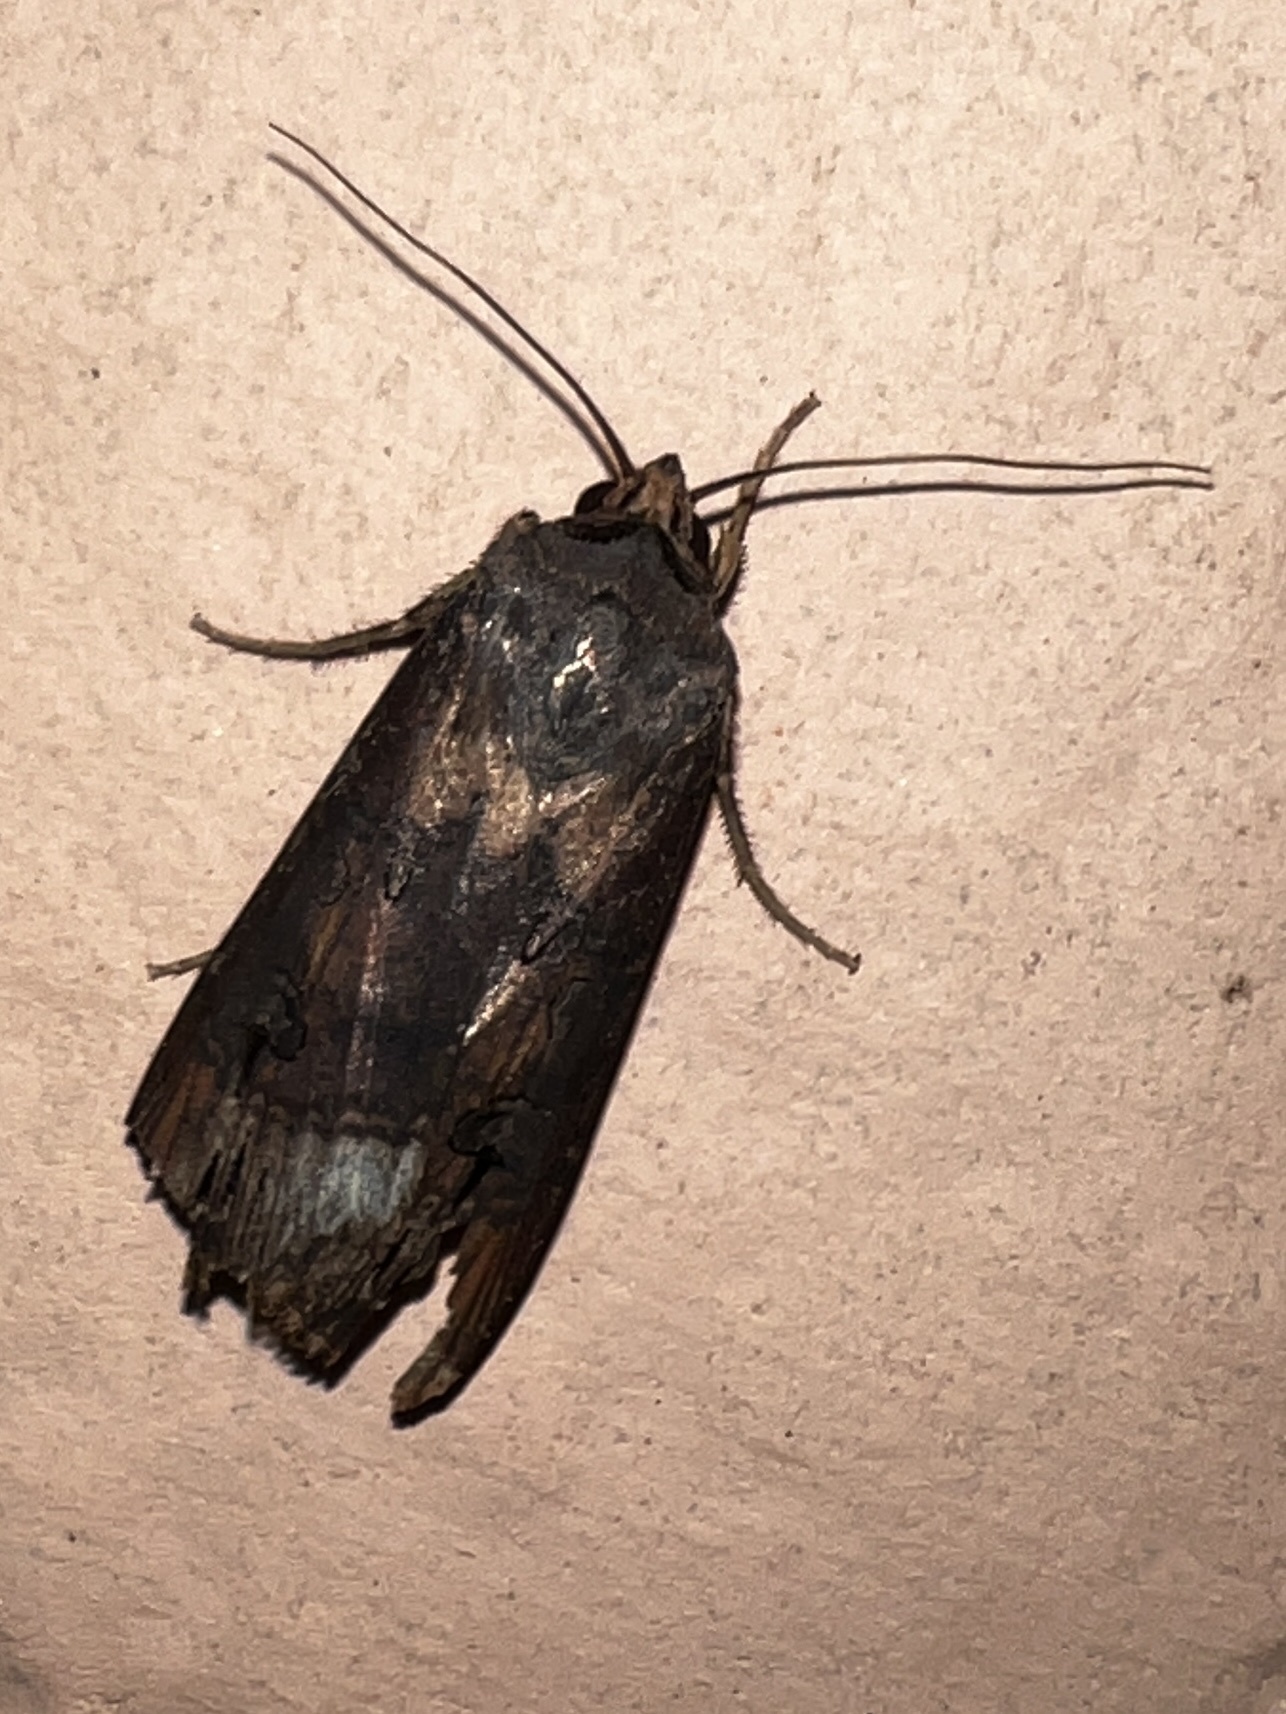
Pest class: cutworms